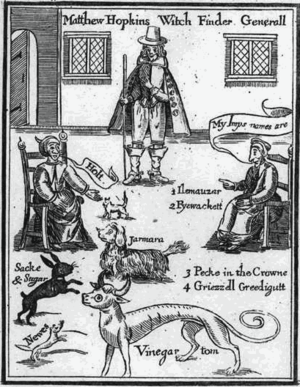
Un génie familier, démon familier ou tout simplement familier est, dans bon nombre de croyances d'Europe occidentale, une entité, animal ou esprit, parfois imaginaire et invisible, à laquelle les hommes s'adressent pour demander des conseils ou obtenir des services, en particulier liés à la sorcellerie. Les familiers peuvent servir leurs propriétaires comme domestiques, ouvriers agricoles, espions ou compagnons et les aider à ensorceler leurs ennemis, mais pas seulement puisqu'ils sont réputés pour inspirer les érudits, artistes et écrivains, à l'instar d'un esprit tutélaire ou d'une Muse. Le plus connu de ces génies familiers est le dæmon de Socrate, mais bon nombre d'érudits ont, au cours de l'histoire, fait référence à des entités de ce type, parfois sous le nom de bon génie ou esprit gardien. Les familiers sont aujourd'hui fortement liés à la pratique moderne de la sorcellerie, en particulier en Angleterre où il fait partie intégrante de la pratique. Son équivalent outre-Atlantique est le nagual.
Les procès des sorcières de Bury St Edmunds furent conduits de façon intermittente entre 1599 et 1694 dans la ville de Bury St Edmunds au Suffolk en Angleterre. De cette série de procès, deux, tenus en 1645 et en 1662, sont historiquement bien connus. Le procès de 1645, suscité par Matthew Hopkins, qui s'auto-proclamait Witch Finder Generall, mena à l'exécution de dix-huit personnes en une seule journée. Le jugement rendu par le futur lord juge en chef d'Angleterre et du pays de Galles Matthew Hale en 1662 servit de puissant incitatif à la poursuite des persécutions des prétendues sorcières en Angleterre et dans les colonies américaines.
Margaret Jones est née en 1613 et pendue le 15 juin 1648, est la première femme à être exécutée pour sorcellerie dans la colonie de la baie du Massachusetts.